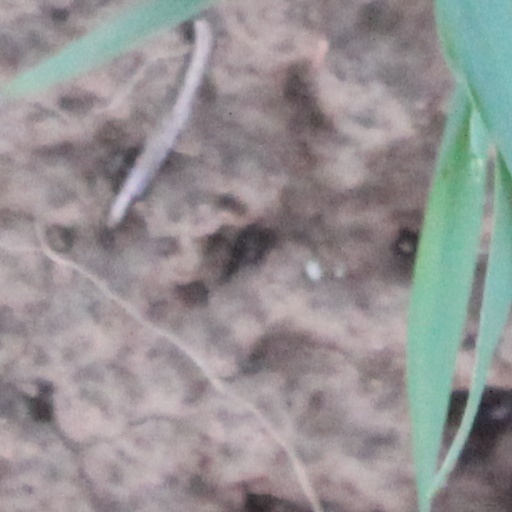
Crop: wheat